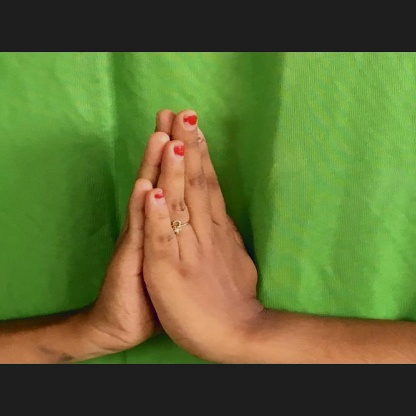
Mudra: Anjali